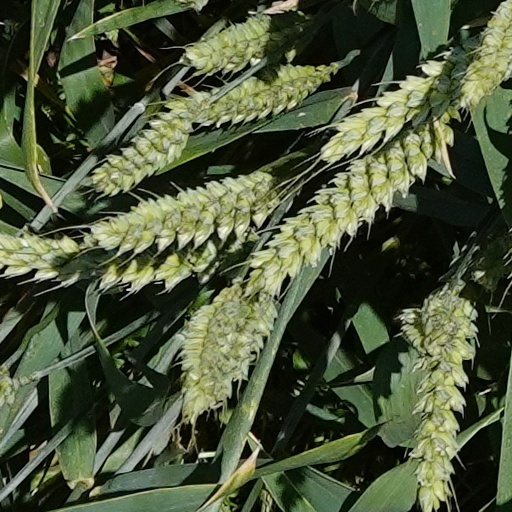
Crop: wheat